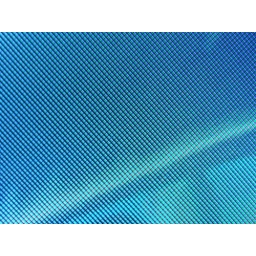
Subpixels in computer monitor